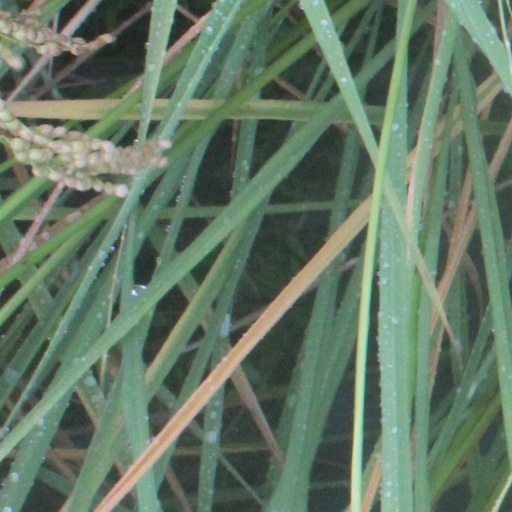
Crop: rice